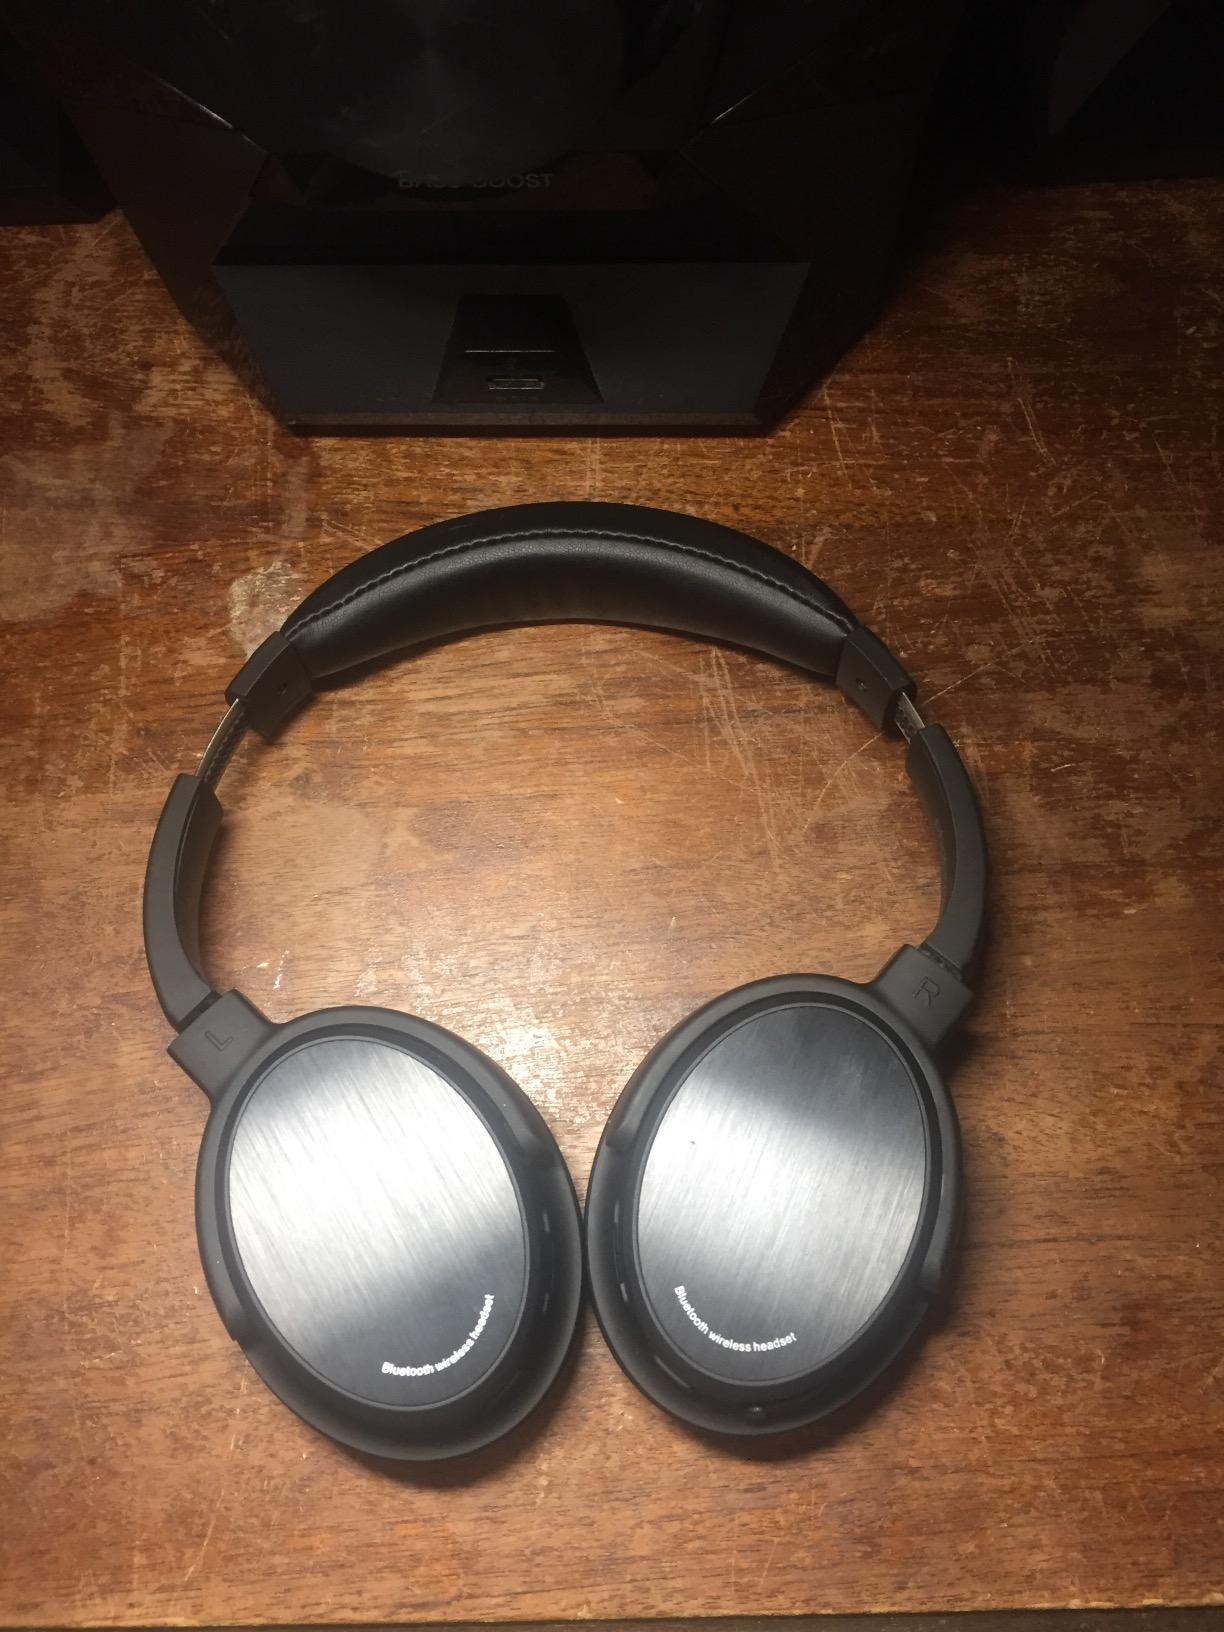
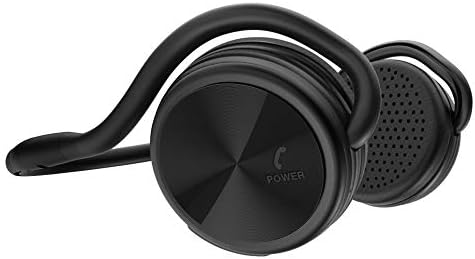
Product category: headphones
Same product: no